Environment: real
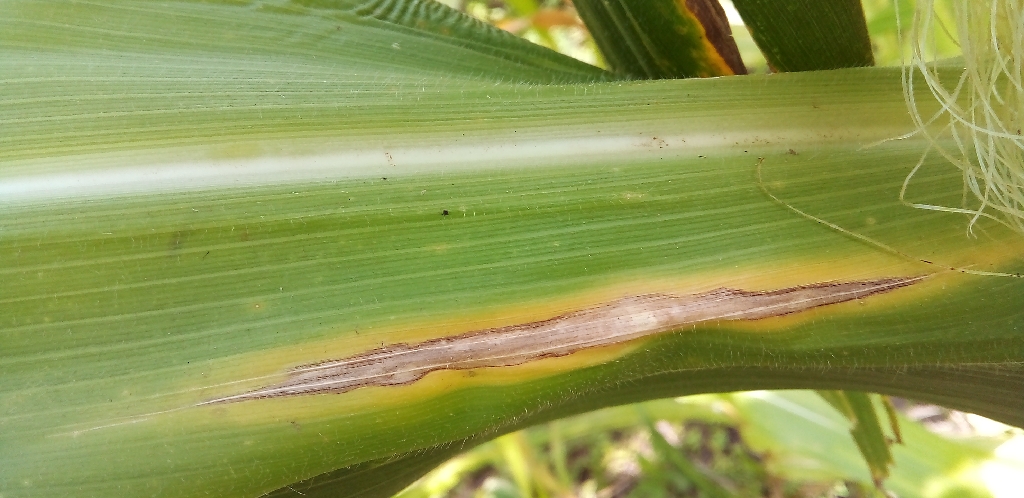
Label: northern_corn_leaf_blight